Microclimate

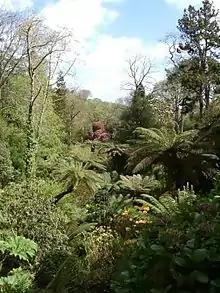
Tree ferns thrive in a protected dell area in the Lost Gardens of Heligan, in Cornwall, England, latitude 50° 15'N.

The terminology "micro-climate" first appeared in the 1950s in publications such as "Climates in Miniature: A Study of Micro-Climate Environment" (Thomas Bedford Franklin, 1955).